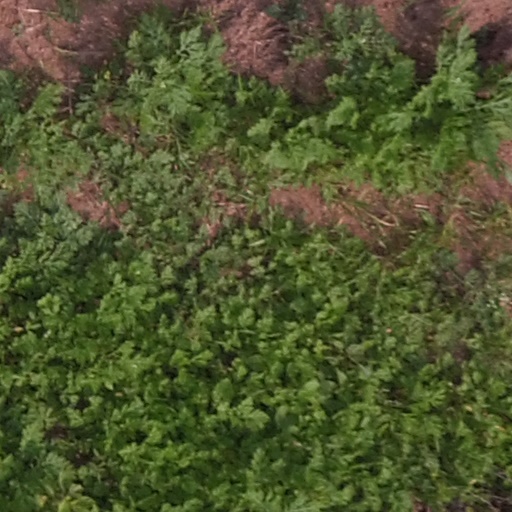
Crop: maize; corn